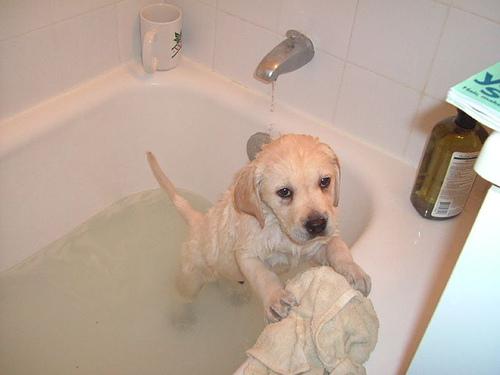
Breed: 3580-n000122-Labrador_retriever